Diverticulosis

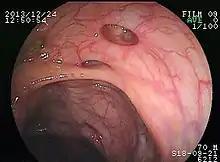
Diverticulosis in the sigmoid colon of a

Some people with diverticulosis complain of symptoms such as cramping, bloating, flatulence, and irregular defecation. However, it is unclear if these symptoms are attributable to the underlying diverticulosis or to coexistent irritable bowel syndrome.